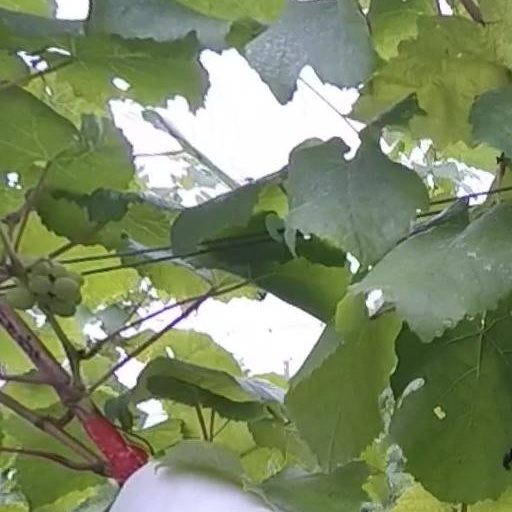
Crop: grape